Sitara (textile)

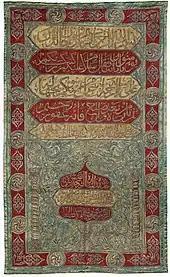
Sitara for the Internal Door of the Kaaba, made in Cairo, dated 1311 AH (1893–4 AD)

Sitaras for the Kaaba were part of a set of textiles made annually at a dedicated workshop in Cairo, the "Dar al-Kiswa", until 1927 when the king Ibn Saud established a workshop in Mecca. At the start of the 20th century, the Cairo workshop employed more than a hundred artists and textile workers. Responsibility for transporting the textiles from Cairo to Mecca was given to a specially chosen Muslim family, for whom it was a high honour. The textiles were usually cut up and distributed once replaced. Ottoman royals and dignitaries would convert the pieces to clothing or tomb coverings.